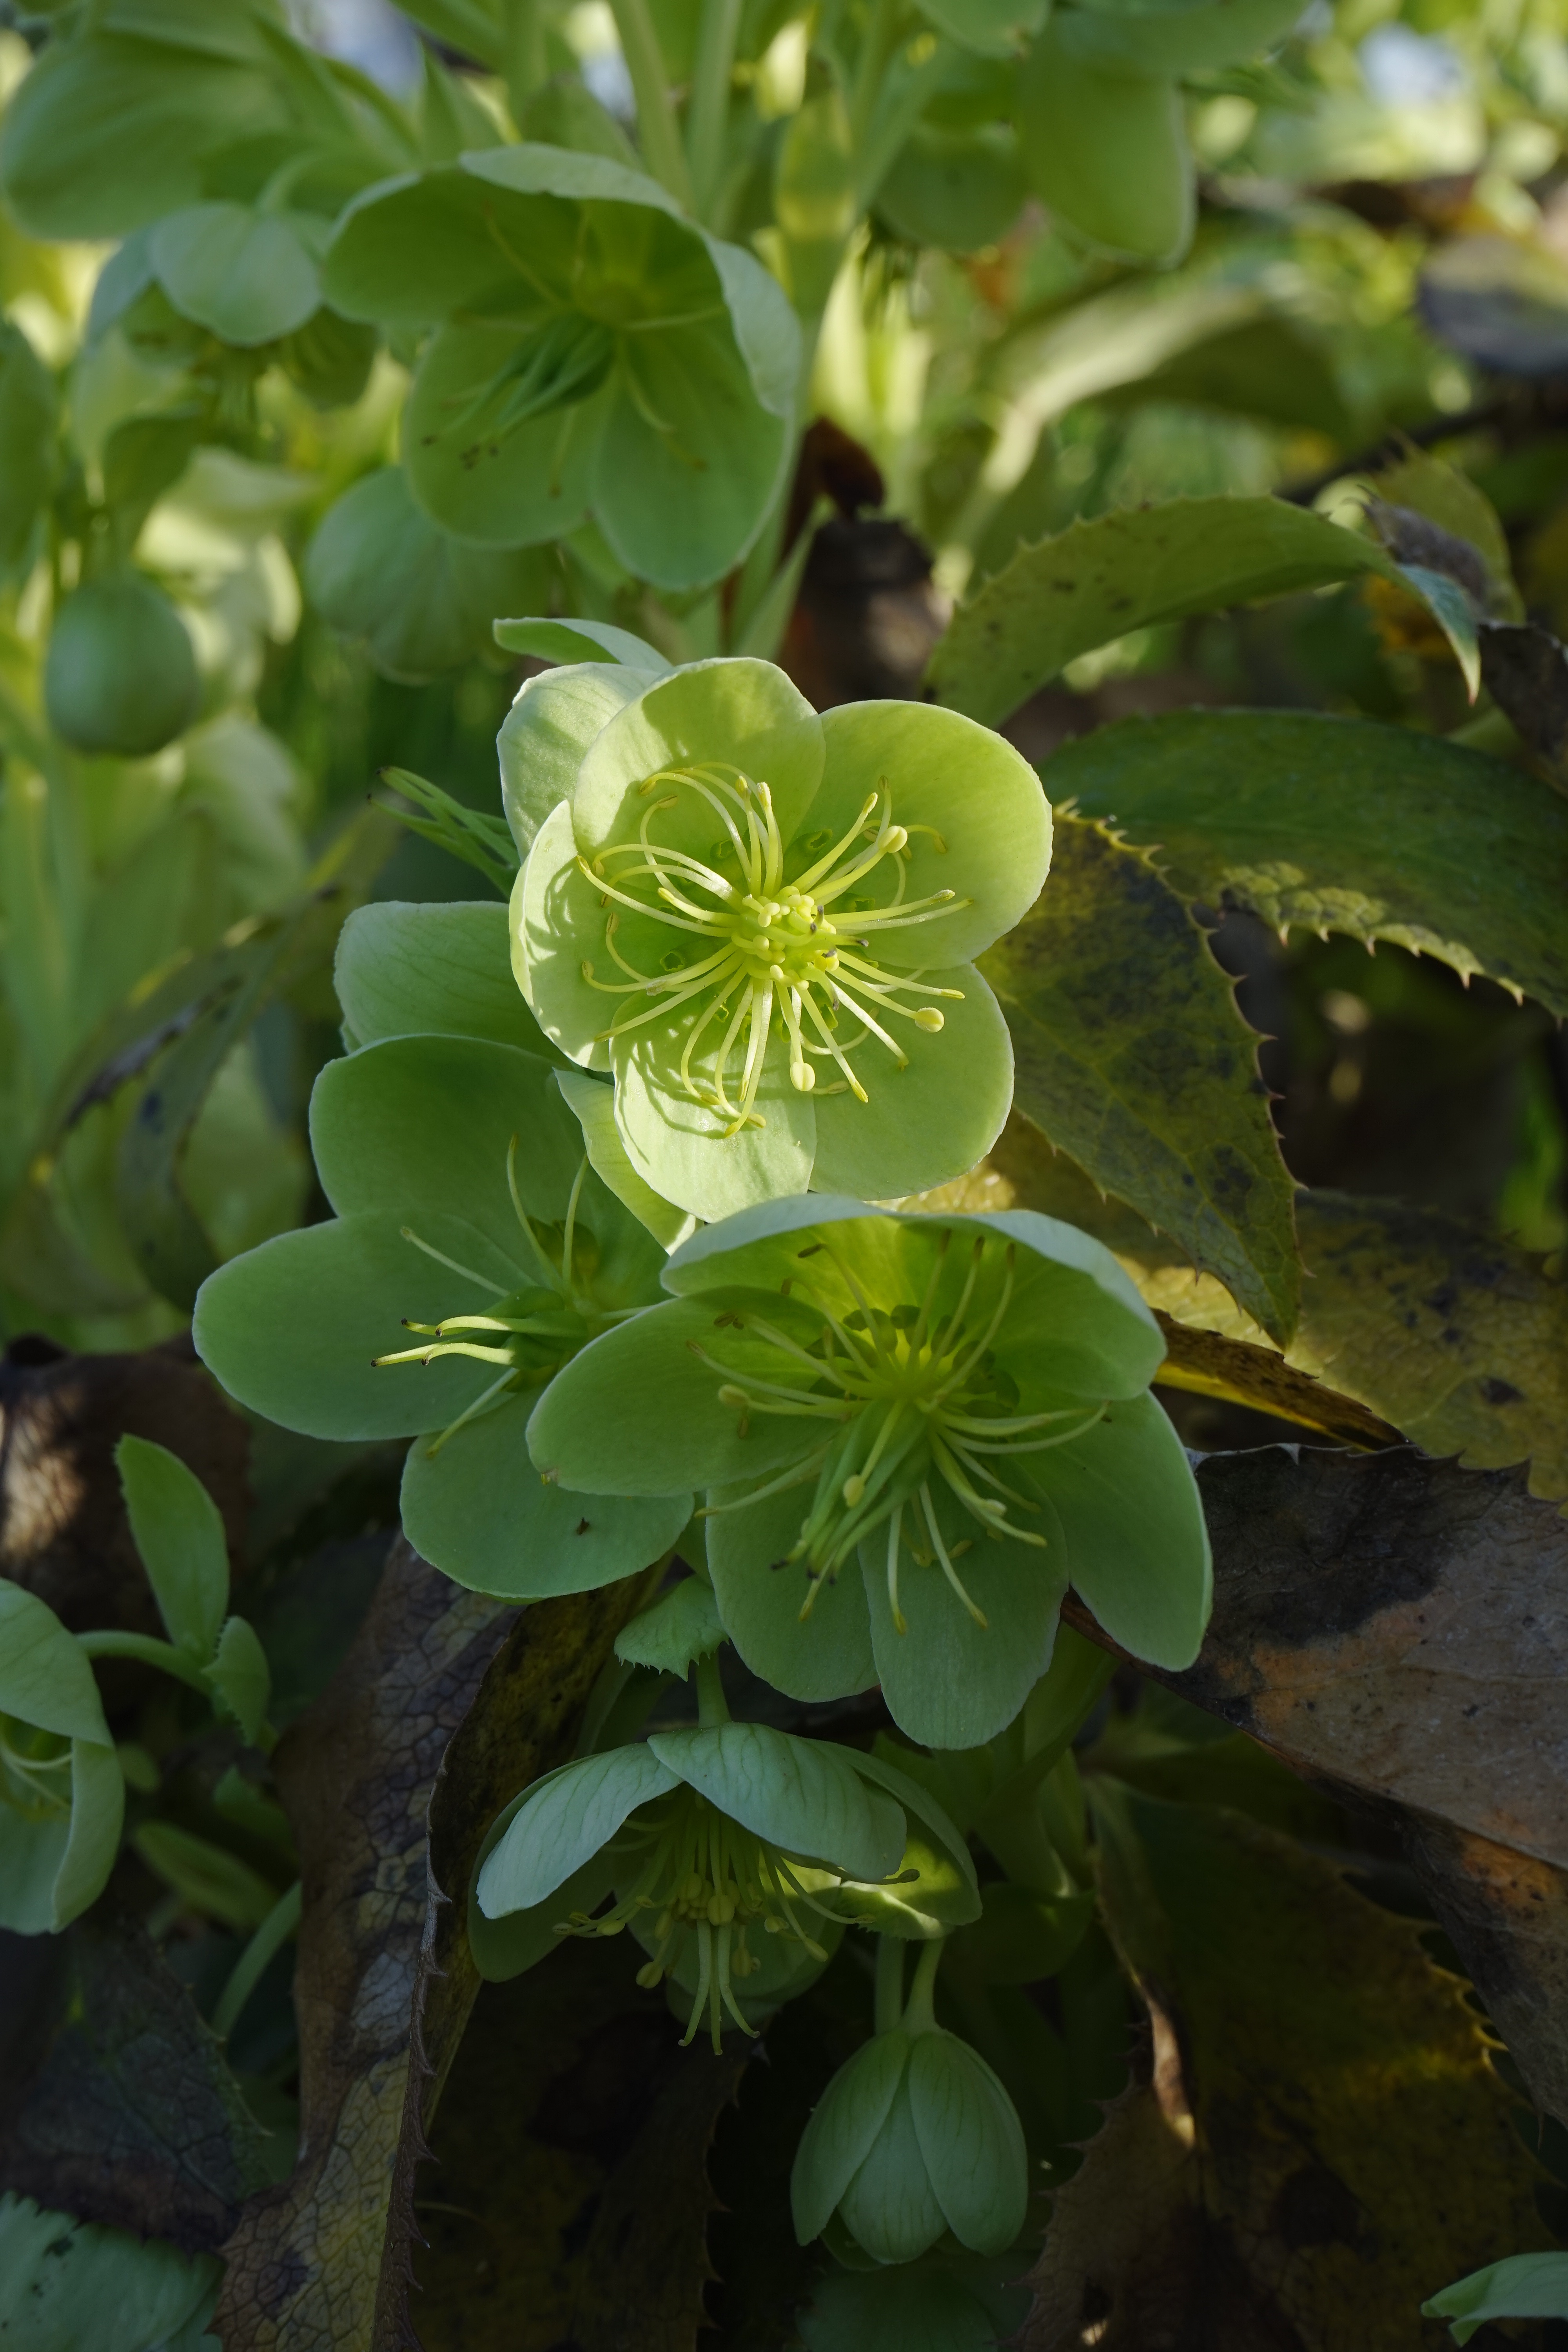
blossom, plant, flower, bloom, green, produce, botany, garden, flora, wildflower, flowering plant, hahnenfu gew chs, hellebore, land plant, corsican hellebore, helleborus argutifolius, helleborus corsicus willd, helleborus lividus subsp aiton, corsicus